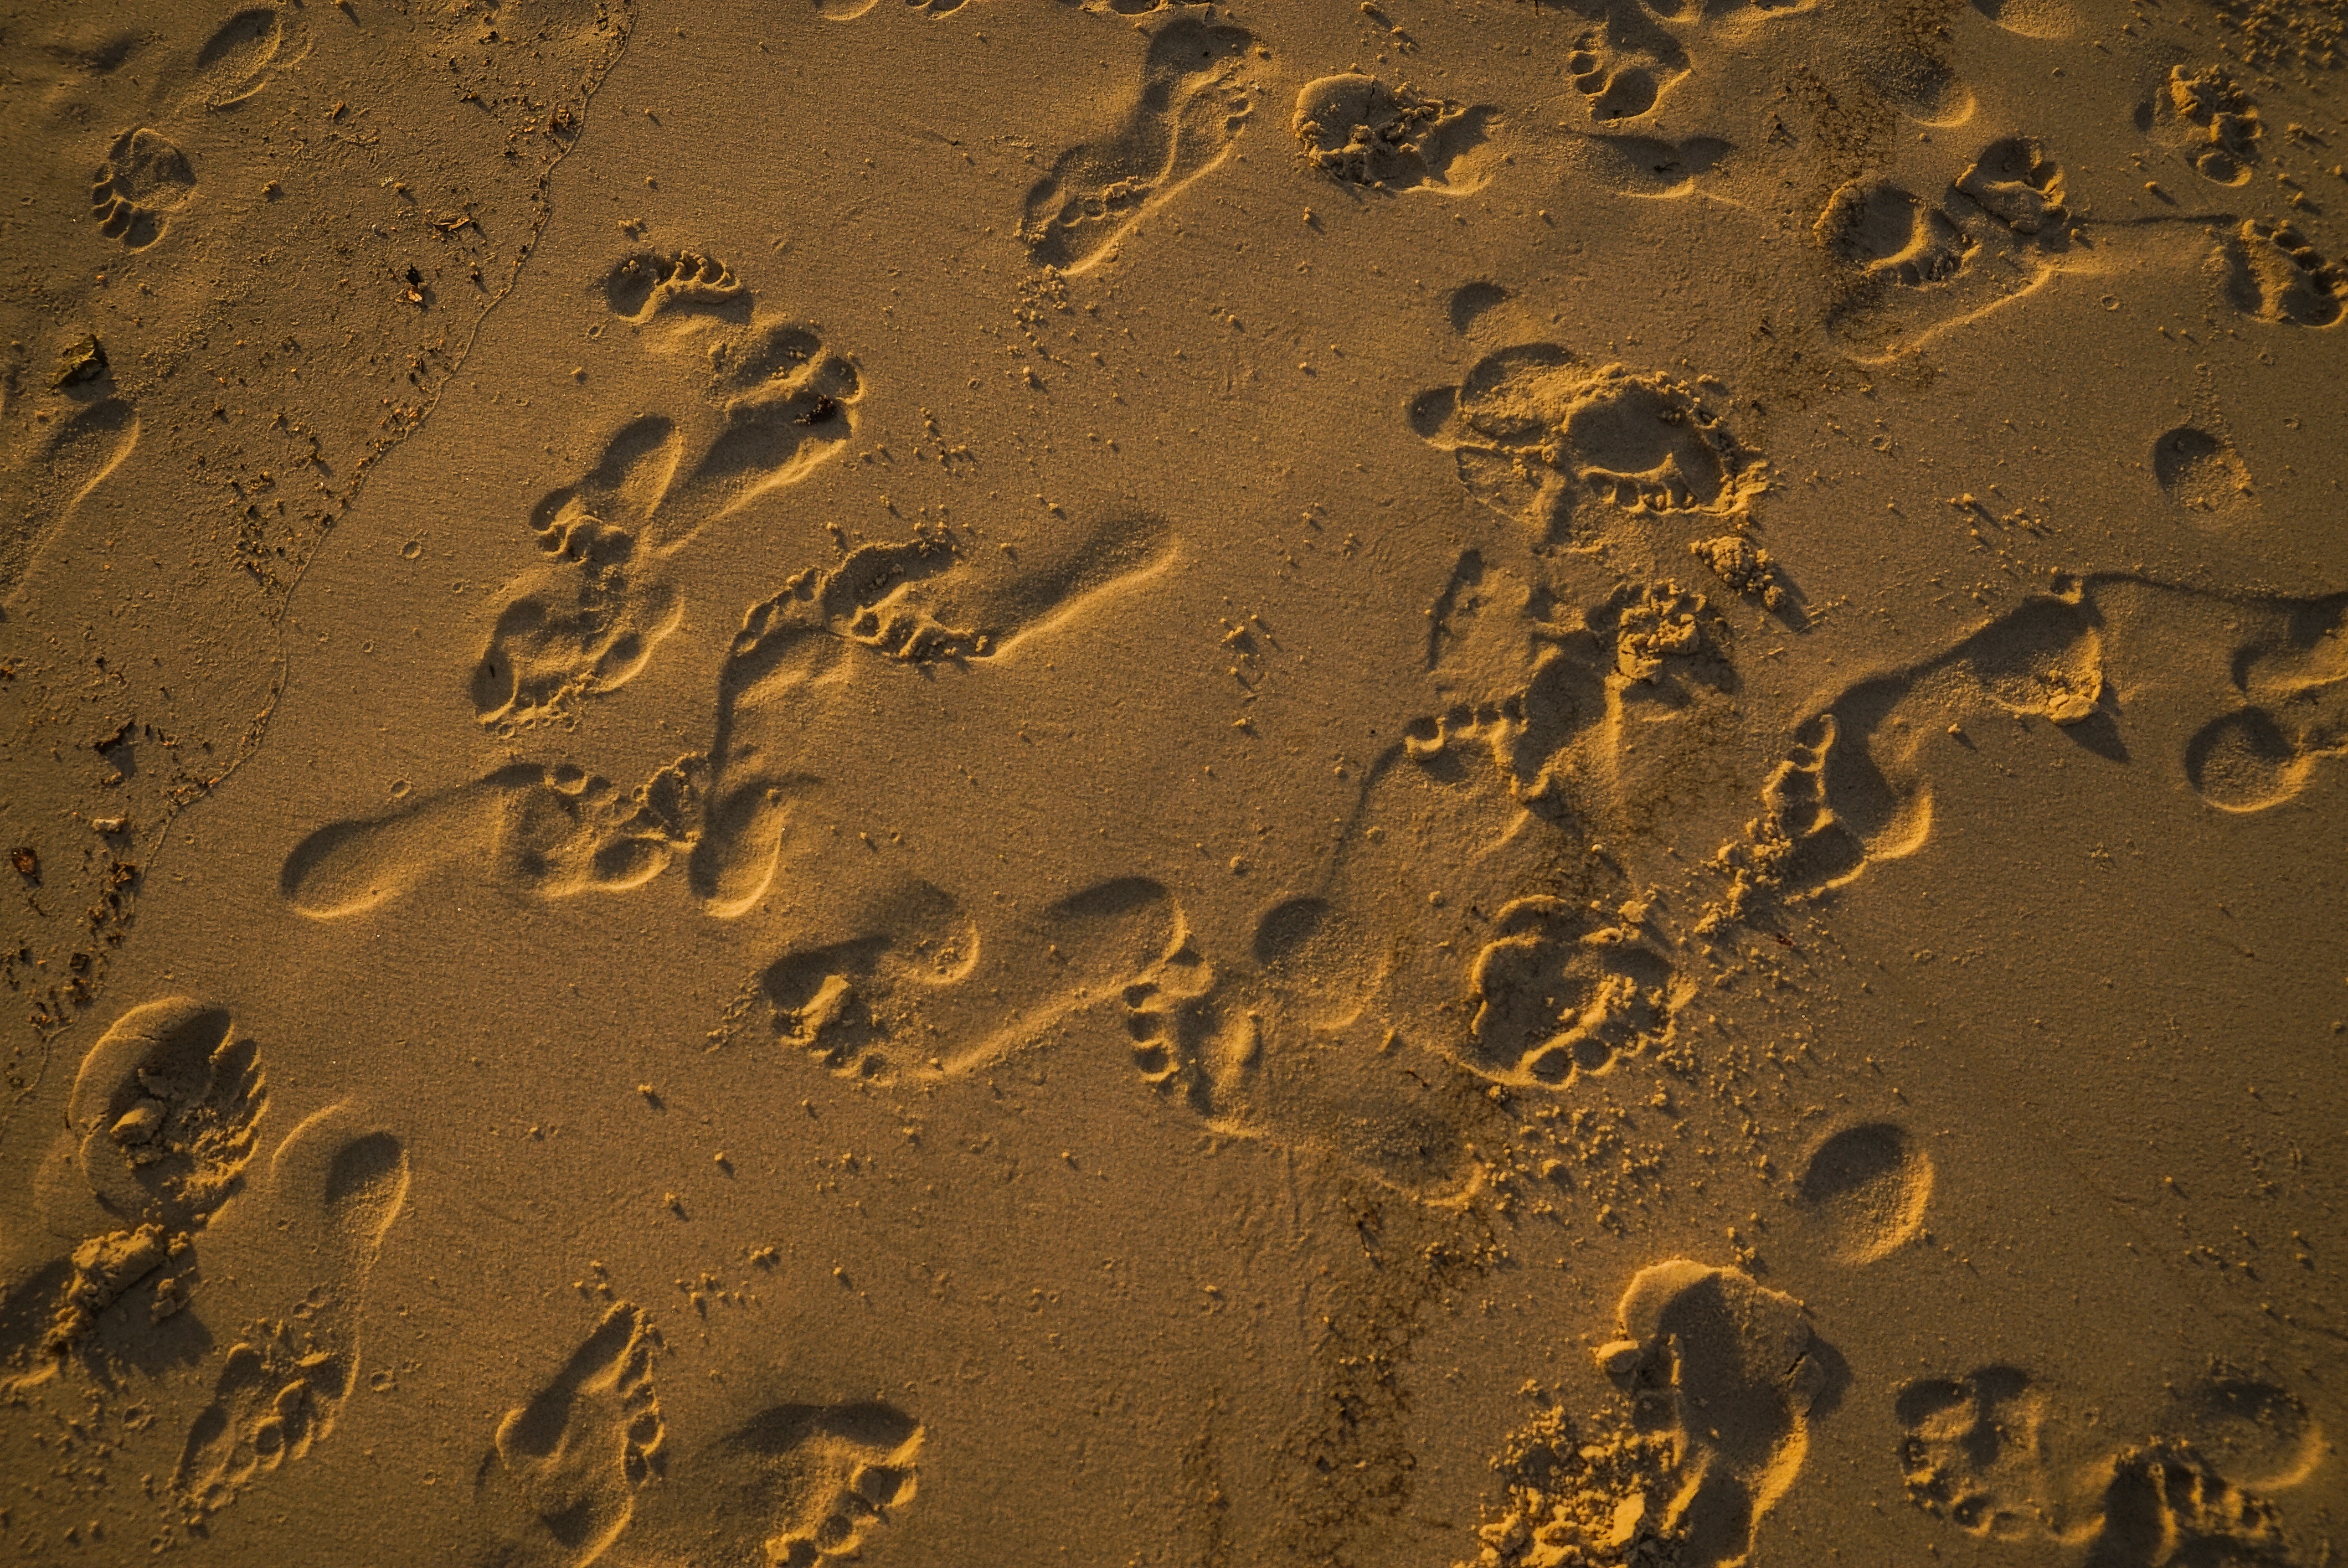
water, sand, brown, footprint, geological phenomenon, rock